Almira, Washington

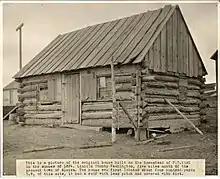

Almira is a town in Lincoln County, Washington, United States. The population was 318 at the 2020 census.